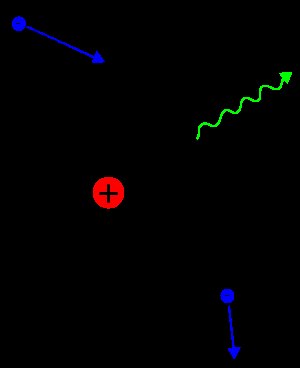
Bremsestråling
Frembringelse af bremsestråling ved opbremsning af en hurtig elektron i det elektriske felt fra en atomkerne
Bremsestråling er i almindelighed den elektromagnetiske stråling, der opstår, når en ladning bliver decelereret eller accelereret, dvs. den får ændret sin hastighed. Hastighedsændring kan enten betyde at ladningen ændrer sin fart, dvs. det stykke den rent faktisk bevæger sig pr. tid, eller det kan betyde at den ændrer retning.